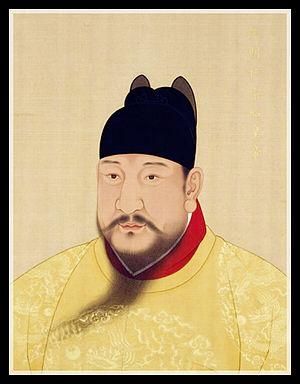
Cette page dresse une liste de personnalités mortes au cours de l'année 1425 :